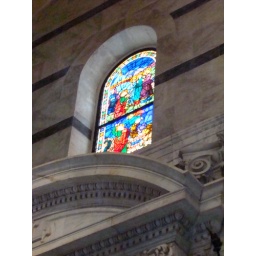
Stained glass window in the Basilica at Pisa